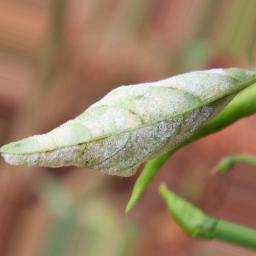
Label: powdery mildew